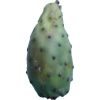
Label: cactus_fruit_green